Characters of the Final Fantasy XIII series

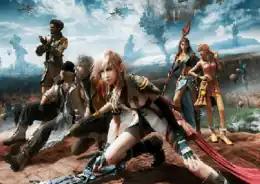
Promotional image showing the six original protagonists as they appear in "Final Fantasy XIII". Lightning and Snow went through several redesigns across the three games.

The overarching theme of the games was the effects the deities of the core mythos had on the human population, especially the fate forced upon the main characters. Yuji Abe, a designer on "Lightning Returns", defined it as "A battle with destiny", with the burden of destiny growing progressively heavier for the main characters over the course of the games. The setting and story was written around and drawn from the official mythology for the "Fabula Nova Crystallis" series, which also includes "Final Fantasy XV" and "Final Fantasy Type-0". For "Final Fantasy XIII" and its sequels, Toriyama created a story focusing on the existing deities within the mythos and their influence on the world. Different deities from the mythos were focused on in each installment, such as the goddess Etro in "XIII-2". One of the defining features of the cast is the game's central protagonist, Lightning. Toriyama wanted Lightning to be an exceptional female protagonist for the "Final Fantasy" series, with her having great strength and combat ability, as opposed to gentler characters like Aerith from "Final Fantasy VII" or Yuna from "Final Fantasy X". Unlike them, Lightning's personality was conceived before her outfit was designed or her voice actresses were cast. How she was portrayed and her story and personality evolved became one of the driving forces of the series.